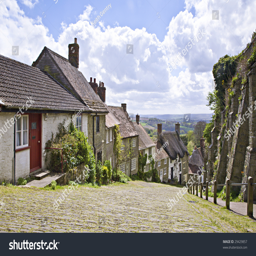
a quaint rural village street .